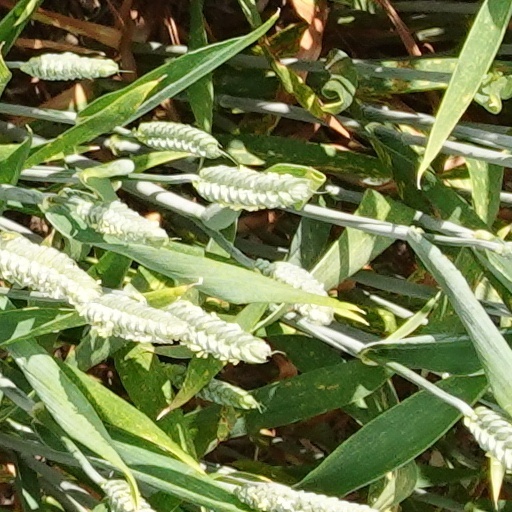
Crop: wheat